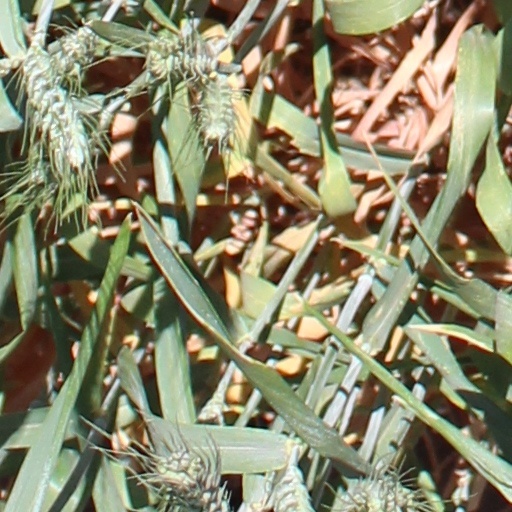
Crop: wheat